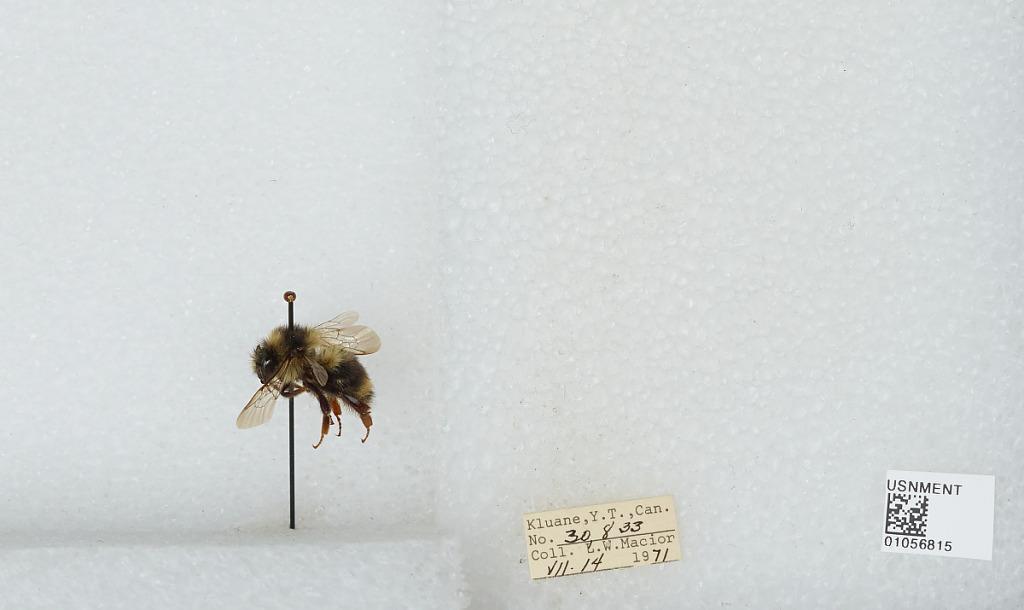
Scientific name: Bombus bifarius nearcticus
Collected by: L. Macior
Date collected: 1971-7-14
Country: Canada
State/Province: Yukon Territory
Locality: Kluane
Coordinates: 60.75, -139.5